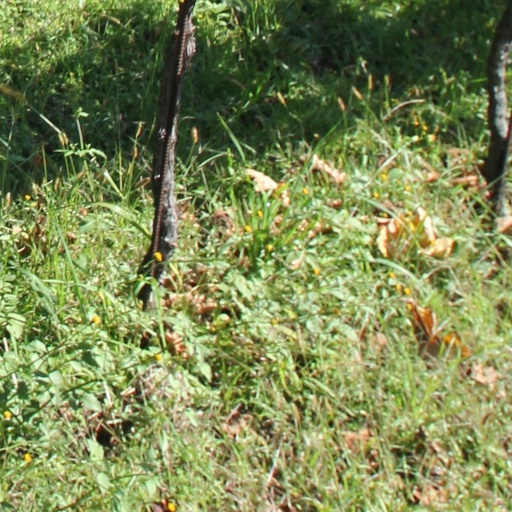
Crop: grape